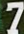
Number: 7